Prunus buergeriana

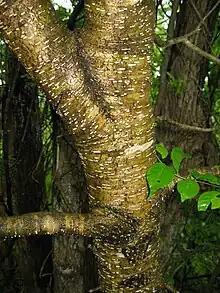
The bark is brown with pale eyes

"Prunus buergeriana" individuals usually reach a height of . The small flowers are borne on a raceme. The fruit ripen from green through red to black.